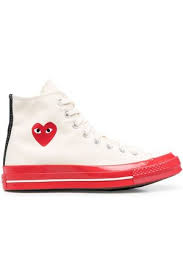
Label: Sneaker